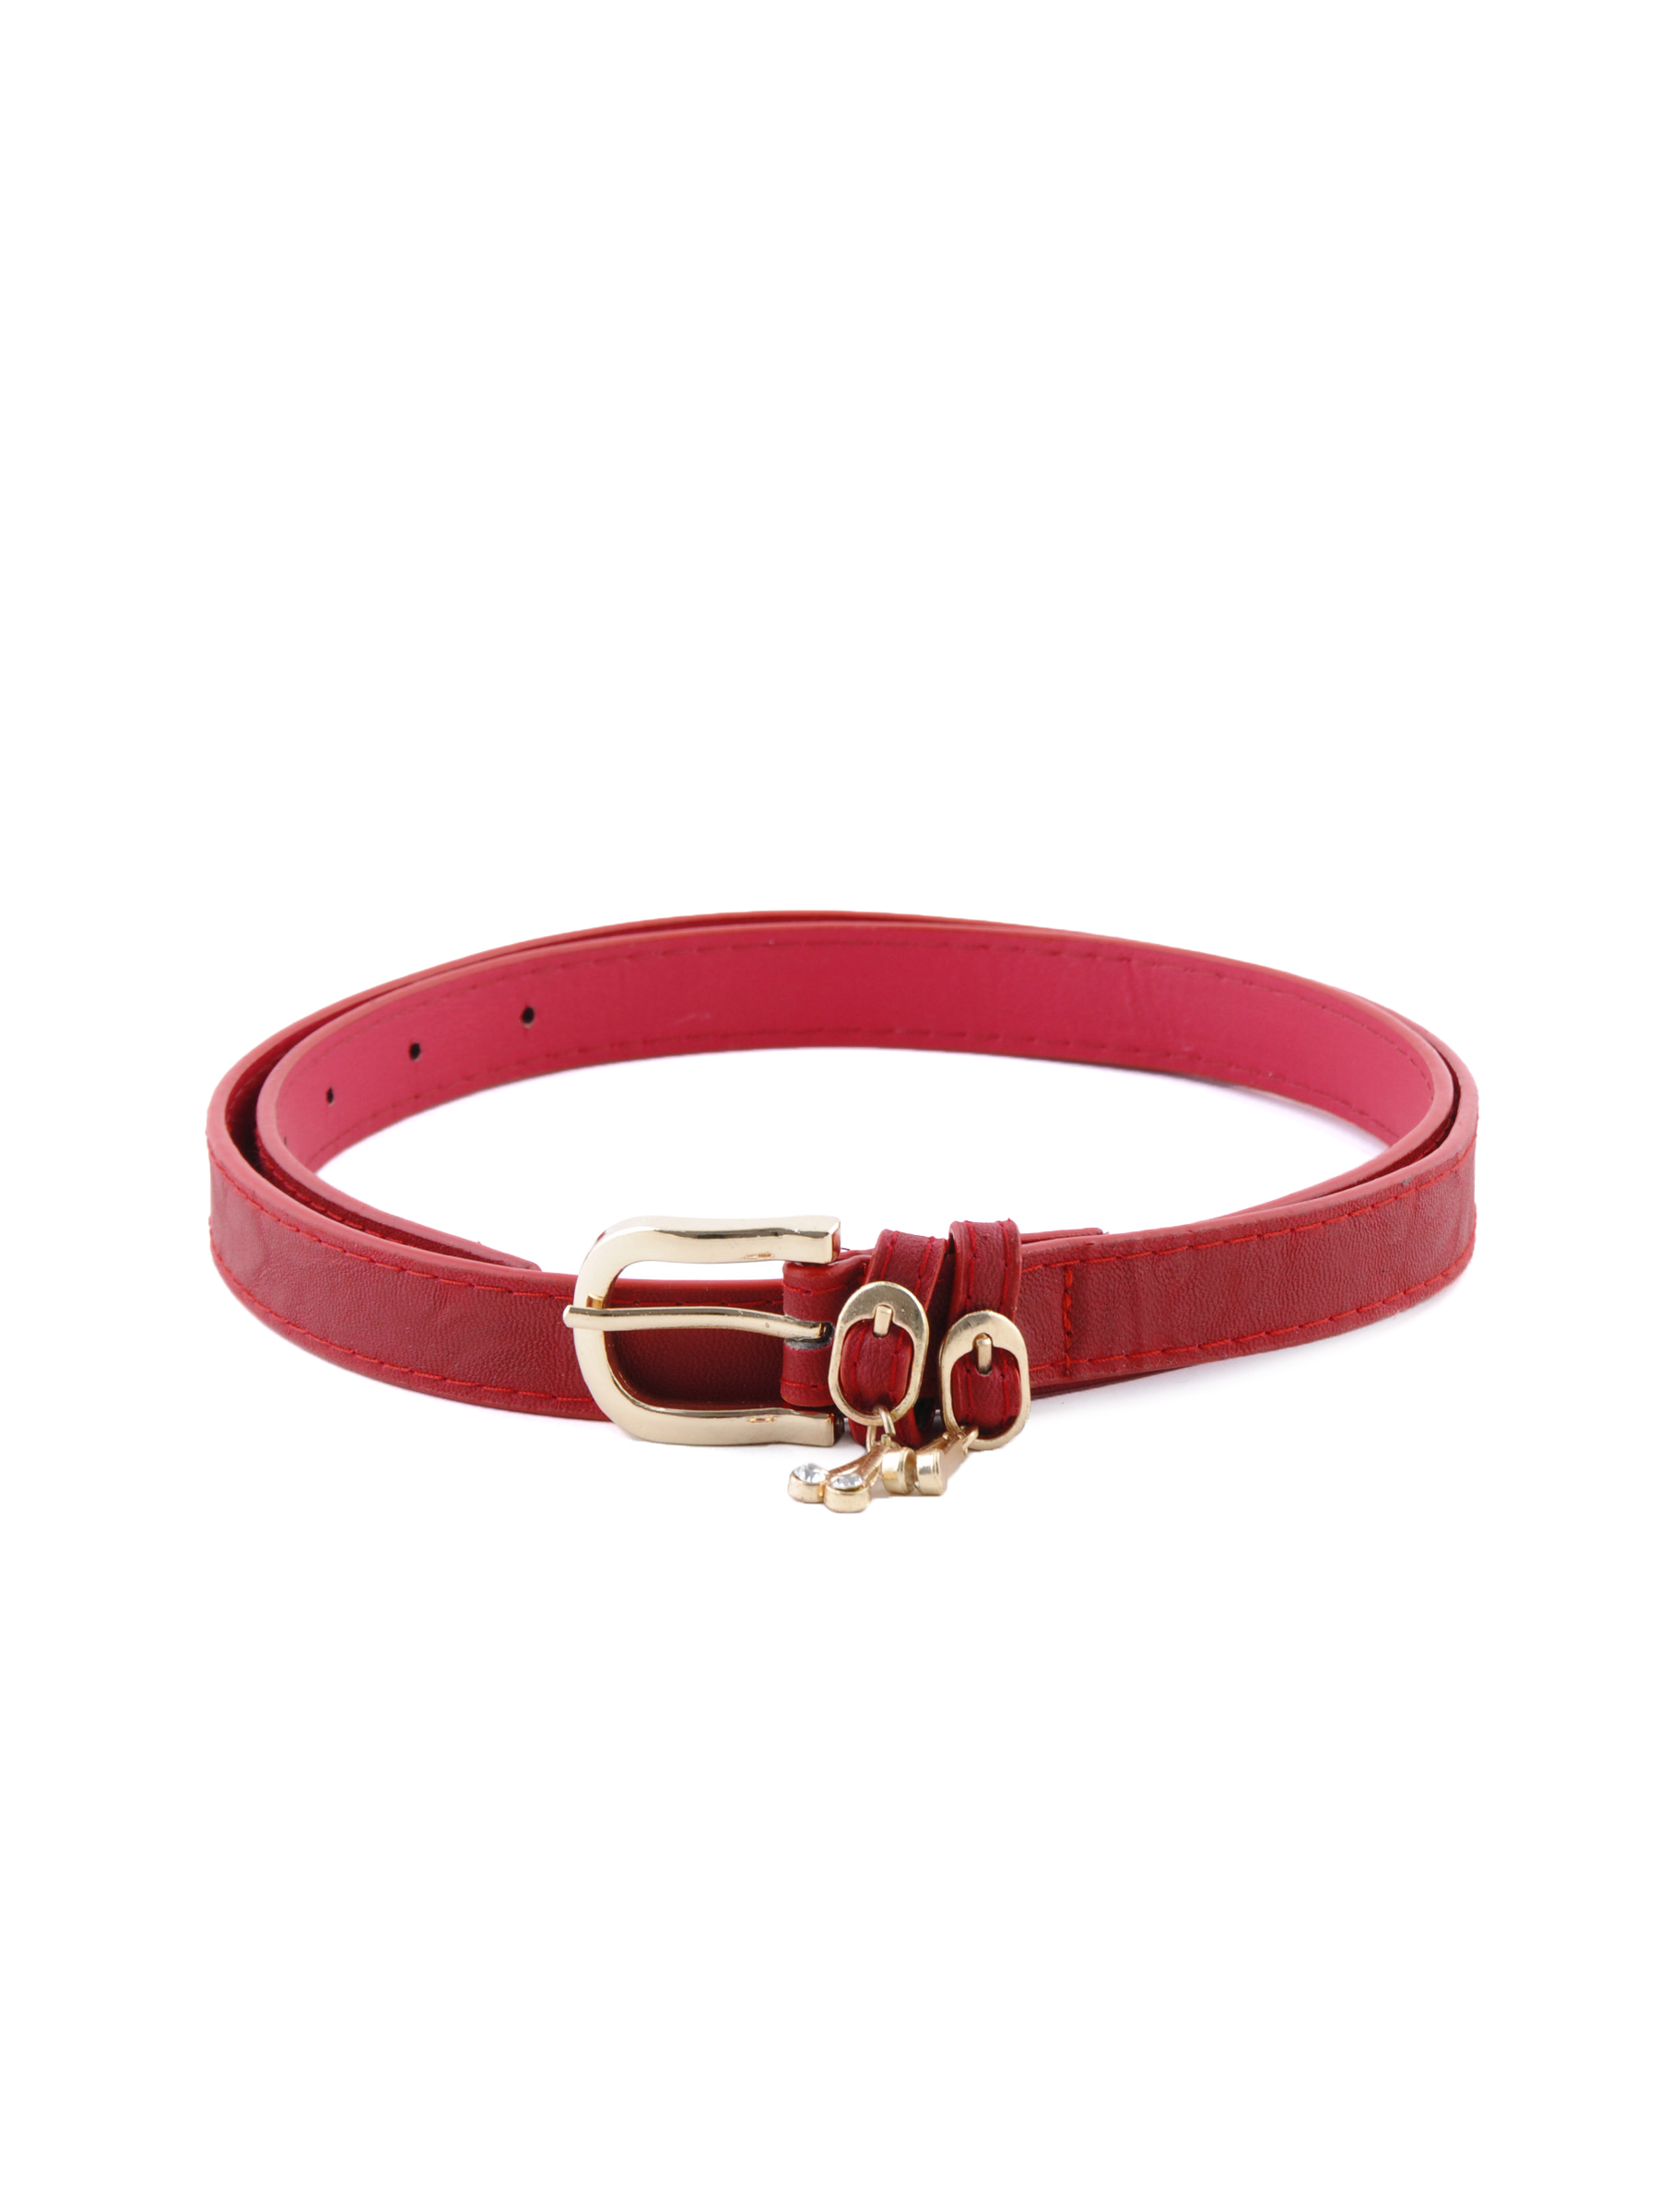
Lino Perros Women Ladies Belts Pink Pink Belts
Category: Accessories / Belts / Belts
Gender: Women
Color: Pink
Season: Winter 2015
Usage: Casual